Ghagra choli

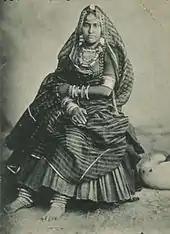
Woman in traditional style of gagra choli worn in the Hindi belt.

A "choli", ("ravike" in South India Telugu: రవికె, Kannada: ರವಿಕೆ) is a midriff-baring blouse commonly worn with a sari attire (worn in India, Pakistan, Sri Lanka, Bangladesh, Nepal and other surrounding countries). It evolved from the ancient "Stanapatta" (also known as "Kanchuki") and is cut to fit tightly around the body with its short sleeves and low neck. The choli is usually cropped, allowing exposure of the navel; the cropped design is particularly well suited to wear in the hot summers of the Indian subcontinent.